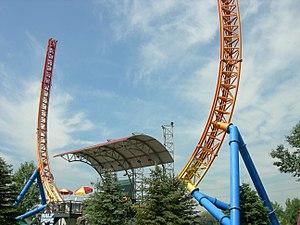
Half Pipe Coaster est un modèle de montagnes russes lancées navette du constructeur suisse Intamin. Le premier exemplaire de ce modèle a été construit en 2003 à Särkänniemi, en Finlande. Il en existe sept en fonctionnement actuellement.
Elitch Gardens, qui a également été connu sous le nom Six Flags Elitch Gardens, est un parc d'attractions situé à Denver, dans le Colorado, aux États-Unis.
Earth Explorer